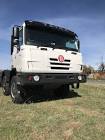
Vehicle type: Cars